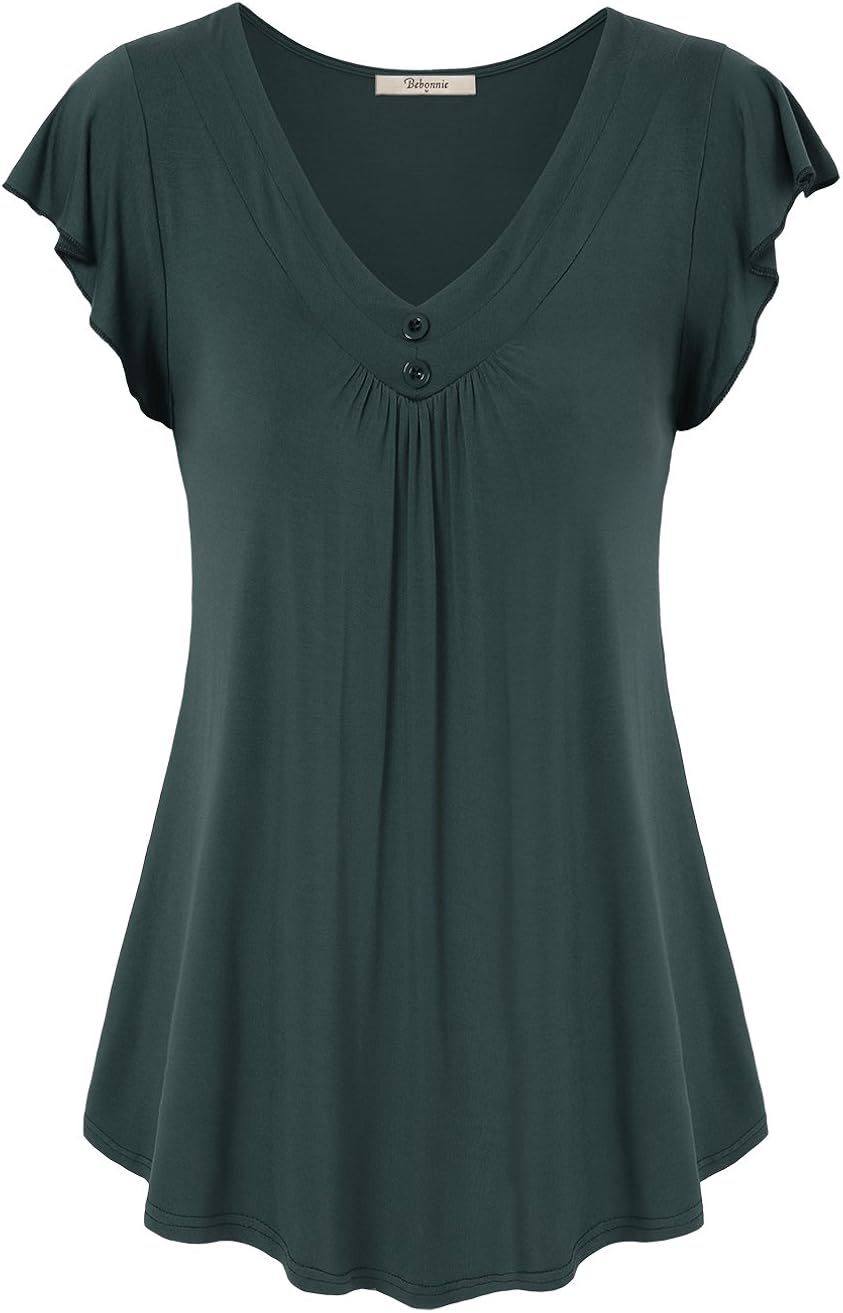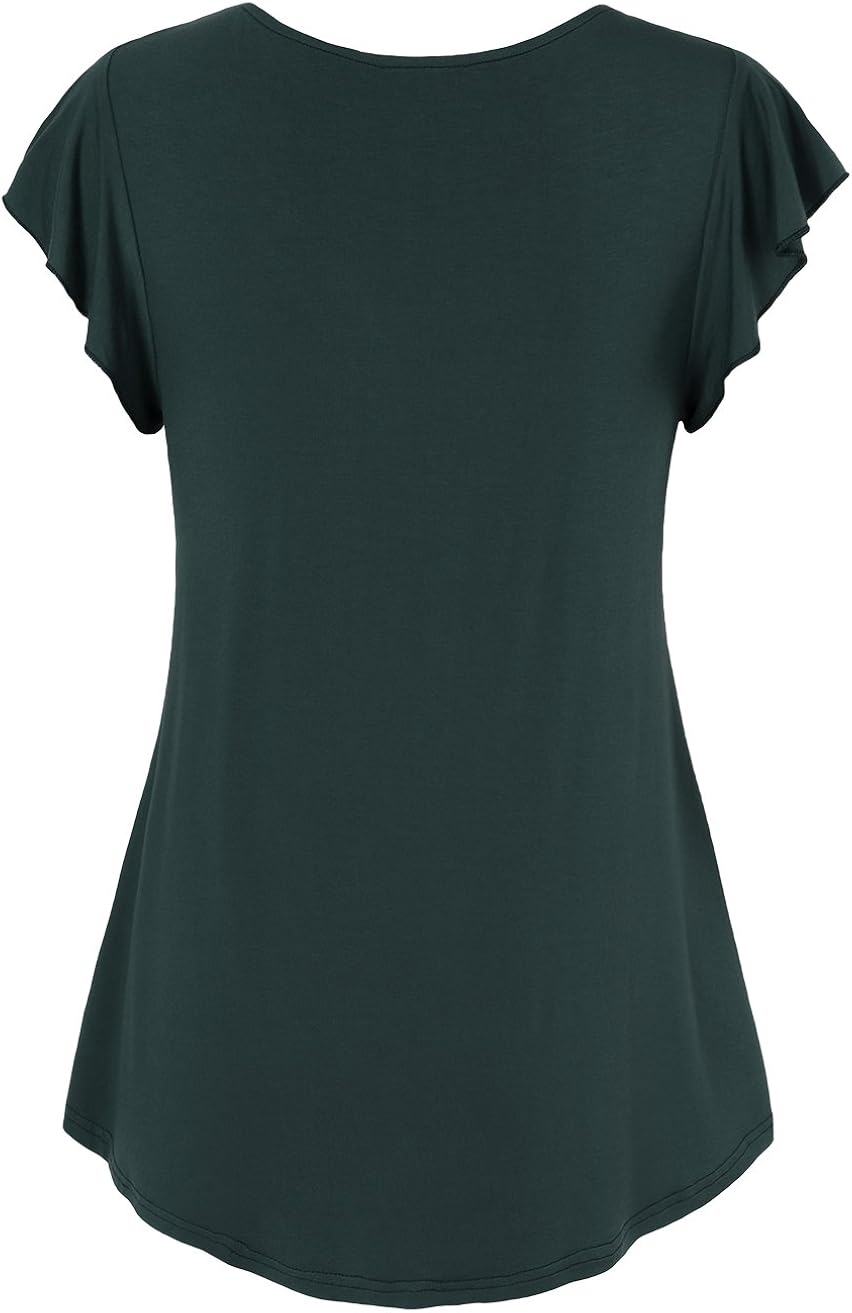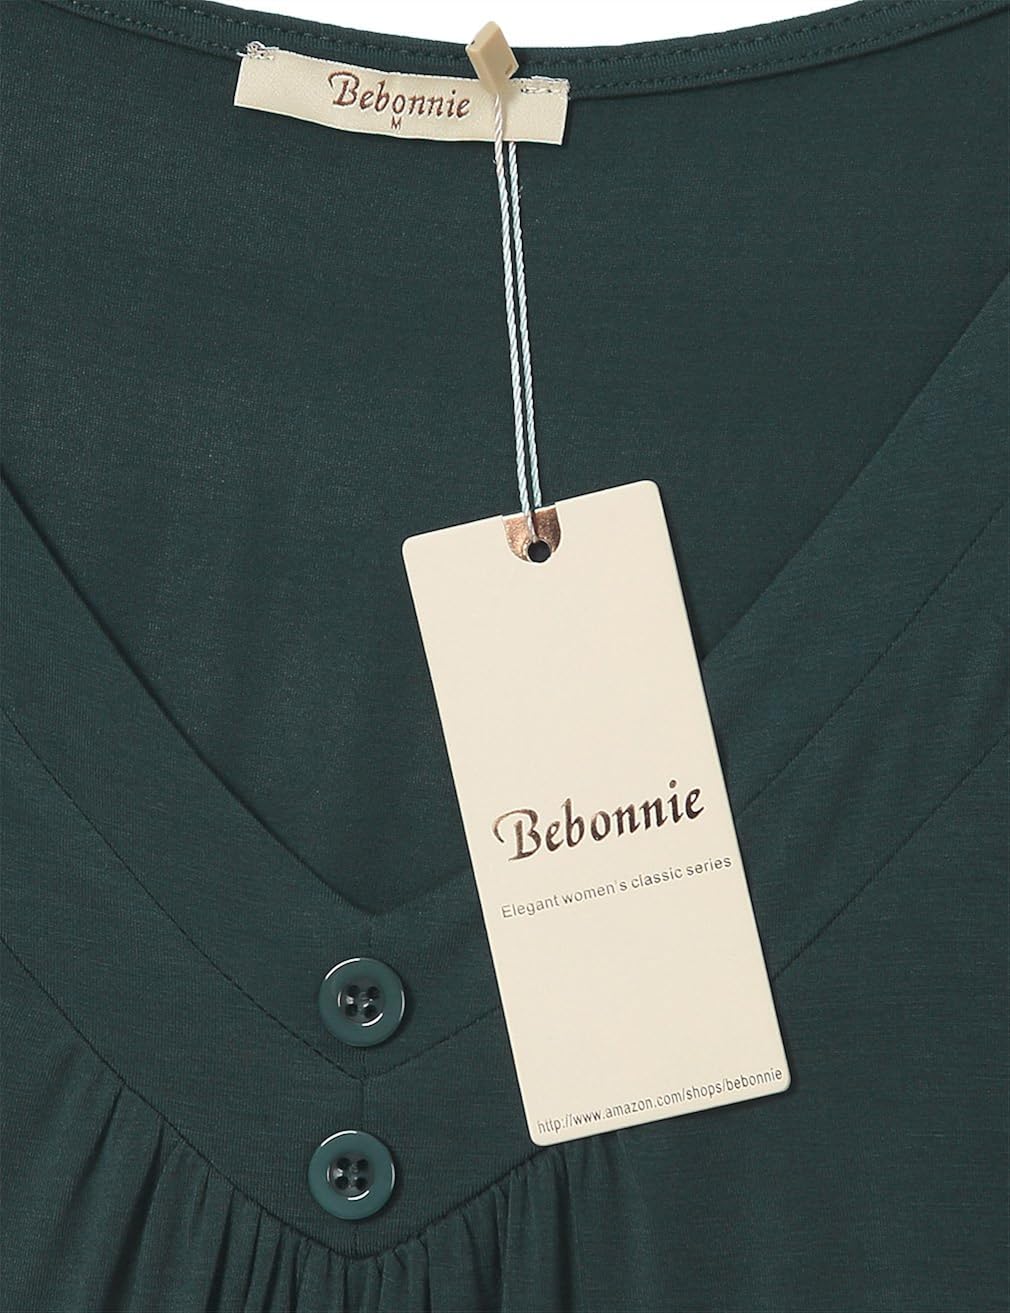
Bebonnie Casual Tops for Women, Short Sleeve Drape Tunic Top Flattering Flare A Line Blouses for Women Blackish Green XXL
Category: AMAZON FASHION
Bebinnie Women's Ruffled Sleeve V Neck Pleated Tops Casual Flowy Tunic Tee Shirts Features Flutter sleeve offers feminine look Pleats at front hides your tummy well Flare a line hem shows your good figure Layered v neckline leads an elegant feel Button decor adds casual feel in this tunic top Size Info (INCH) Size M: Length 28.3"--Shoulder 15.4"--Chest 35.4"--Hem 52.4"--Sleeve 4.7" Size L: Length 29.1"--Shoulder 15.7"--Chest 37.8"--Hme 54.7"--Sleeve 4.9" Size XL: Length 29.9"--Shoulder 16.1"--Chest 40.2"--Hem 57.1"--Sleeve 5.1" Size XXL: Length 30.7"--Shoulder 16.5"--Chest 42.9"--Hem 59.8"--Sleeve 5.3"
Features: 95% Rayon,5% Spandex.Comfortable knit fabric with stretch to wear,breathable soft material guarantees all day comfort with this loose fitting top | Button closure | Machine Wash | Layered v neckline design with button embellishment lends elegant yet casual feel to this ultra flattering short sleeve tunic shirt and keeps your look chic and stylish | Irregular ruffle sleeve tunic tees with drape texture covers your arms,shows a slimming look and gives your an elegant and feminine outfit | Pleats at bust offers relaxed fit with this trendy shirt,a line flowy hem hides your tummy well,flatter your lovely figure and grace curve | Casual yet elegant summer short sleeve tunic tshirt,perfect to pair with skinny jeans,leggings and heels for any leisure,daily,gathering occasions | Hand Wash or Machine Wash.This flare hem tunic shirt is made of knit fabric,recommend to put into Laundry Bag when using washer.You can check the Size Chart in the product description to choose a right size to make yourself fashion with this pleated tunic shirt